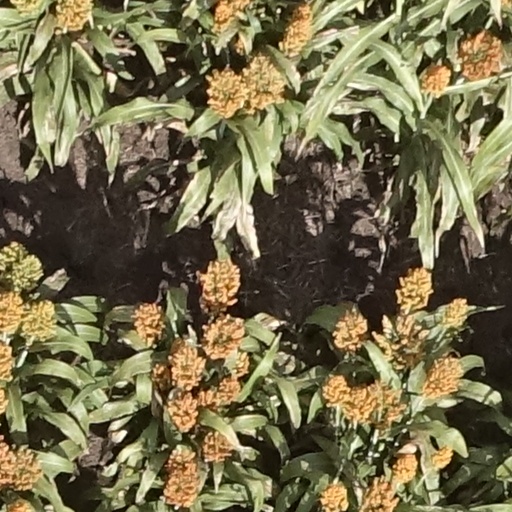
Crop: sorghum